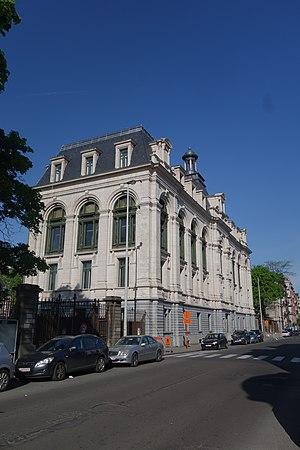
Bâtiment central de l'École royale de médecine vétérinaire de Cureghem, inauguré en 1892 et abandonnée en 1991 lorsque la Faculté de médecine véterinaire de l'université de Liège fut transférée à Liège.